City of Glass (Coupland book)

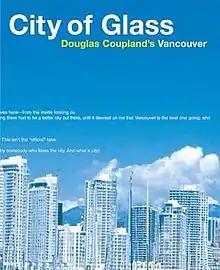

City of Glass is a book by Canadian author Douglas Coupland, published by Douglas and McIntyre in 2000, featuring short essays and photographs of his home town of Vancouver, British Columbia. Each essay deals with a different aspect of the city, such as the glass condominium towers which dominate the Vancouver skyline and give the book its title. It also includes the short story "My Hotel Year", which first appeared in Coupland's "Life After God" (1994), and the essay on another Vancouver landmark, Lions' Gate Bridge, which was published in "Polaroids from the Dead" (1996). An updated version of the text was released in 2009.